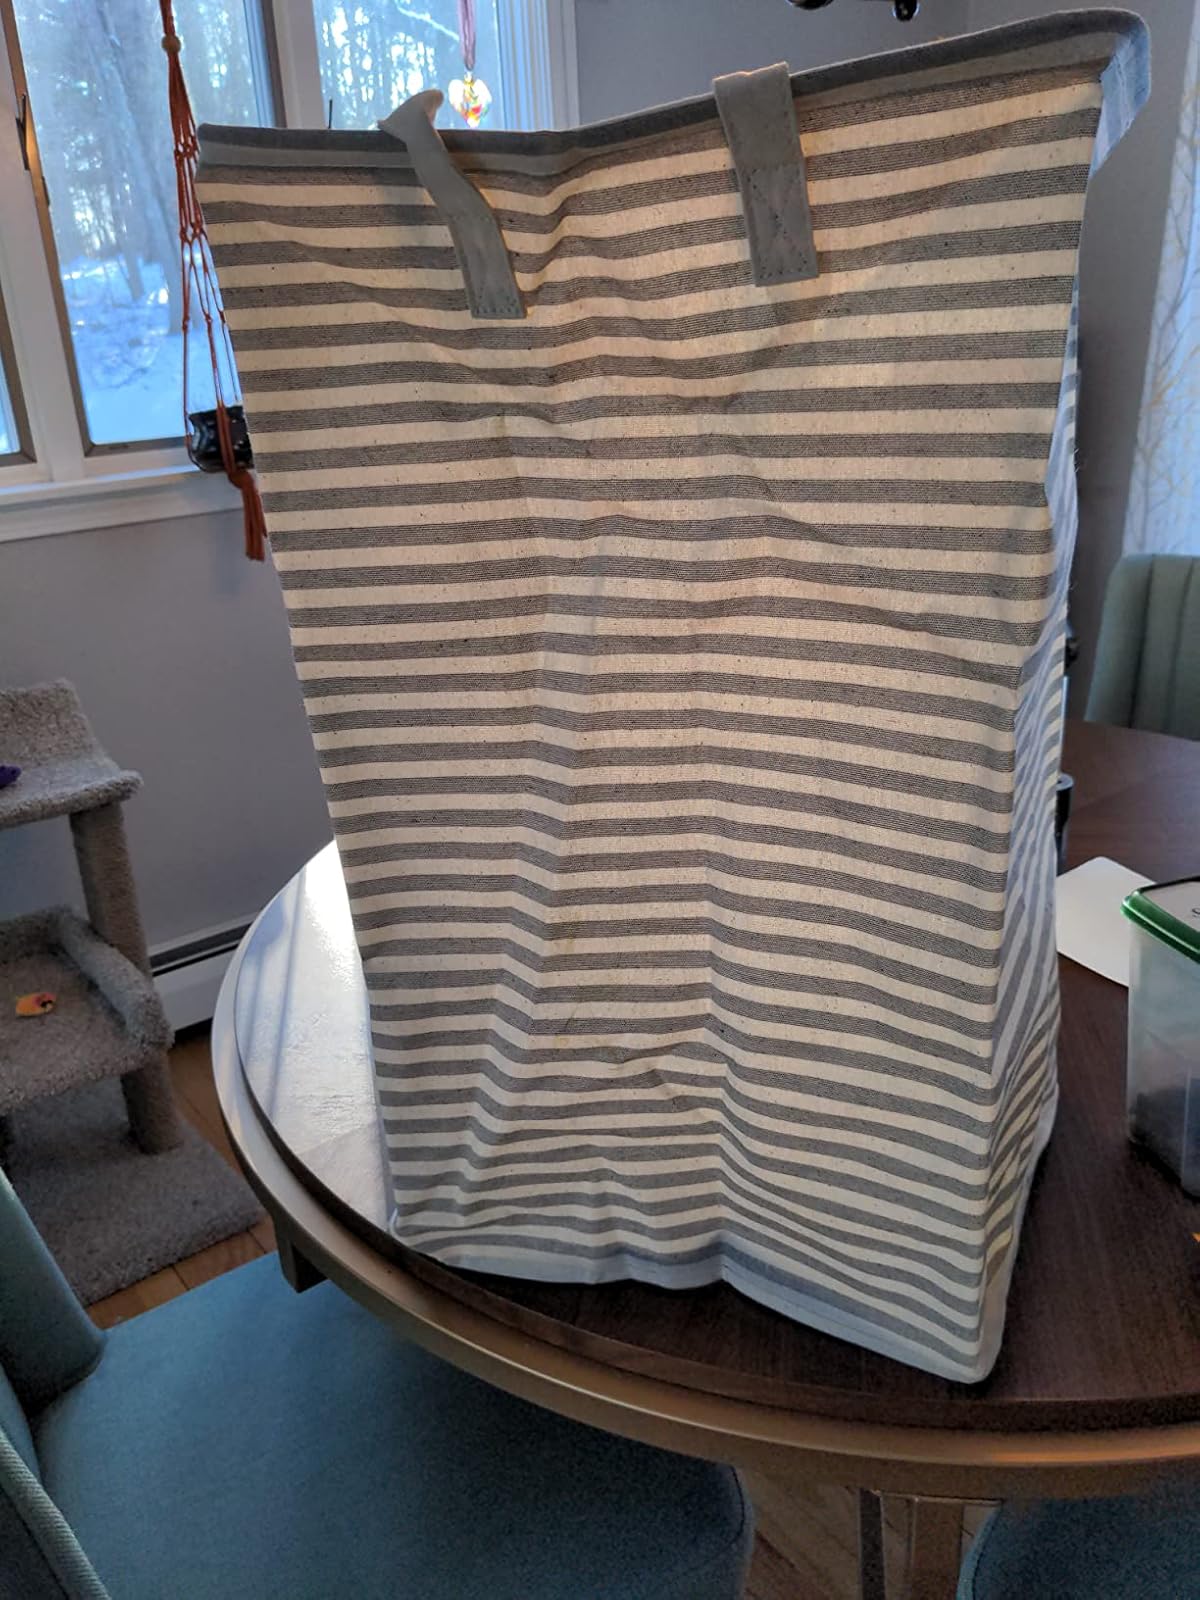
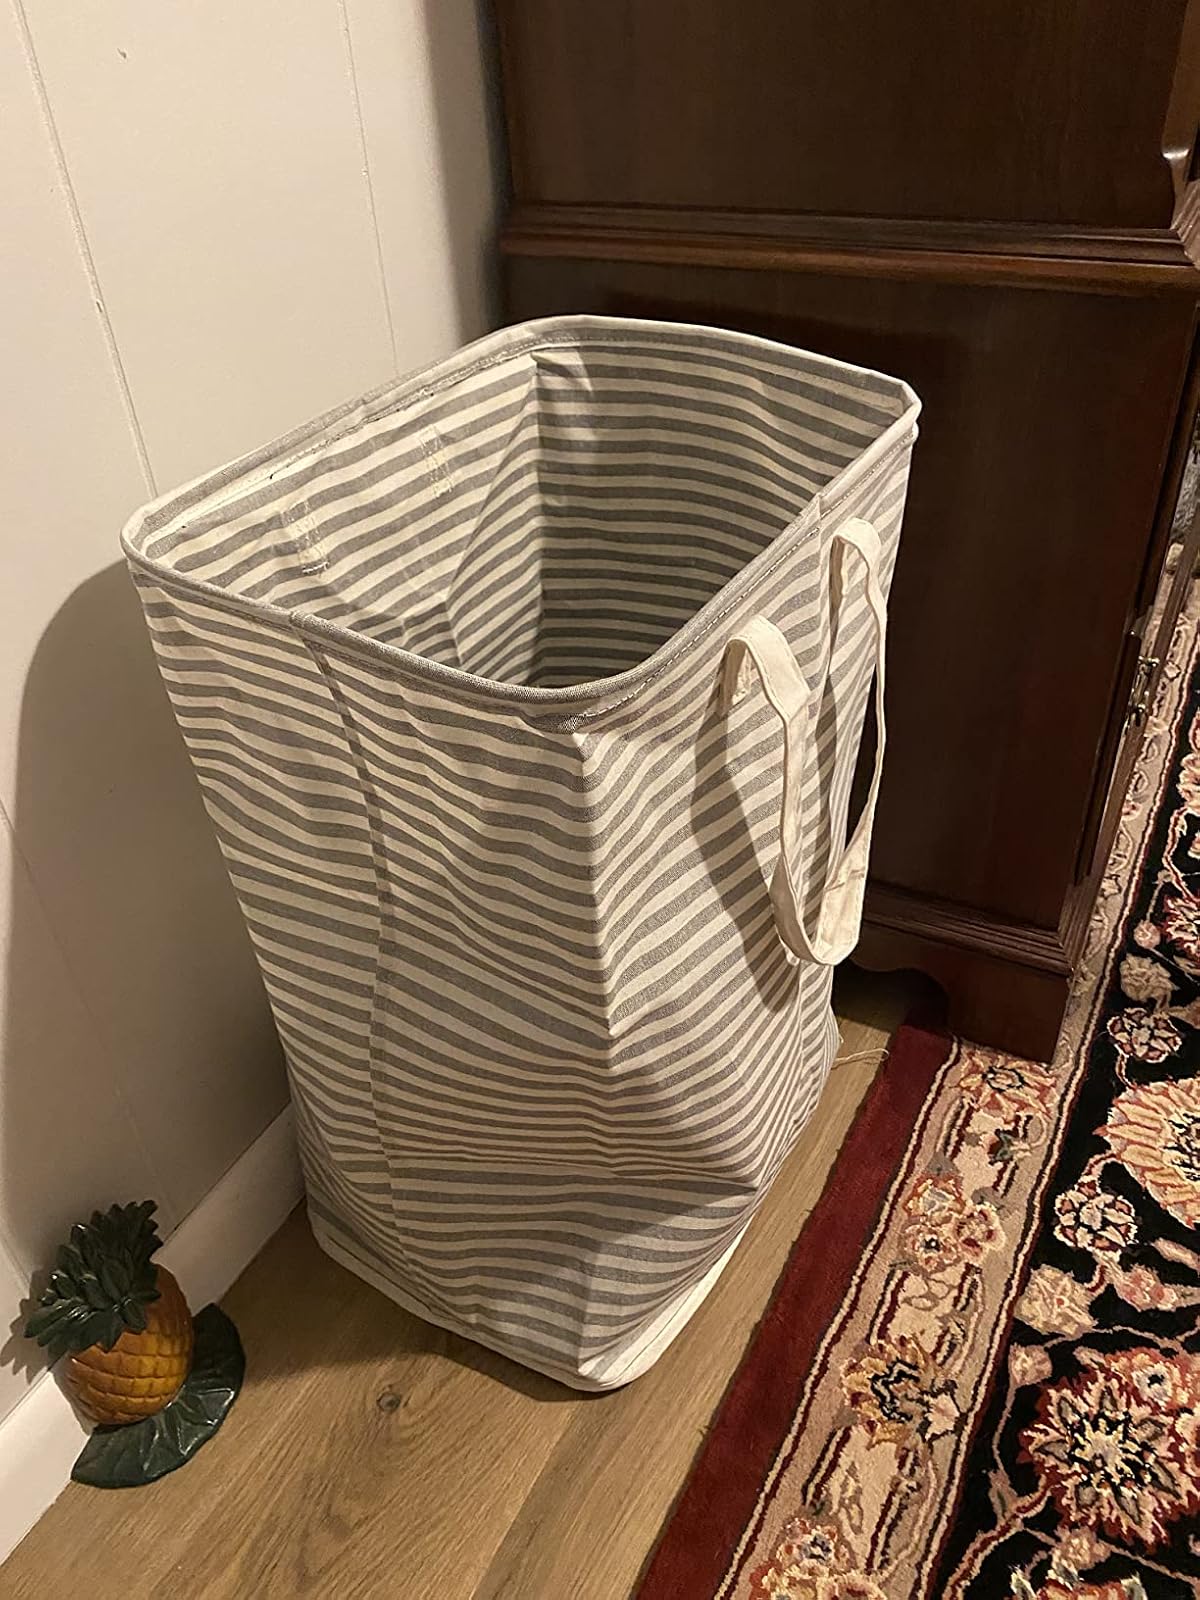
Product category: items_hamper
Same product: yes